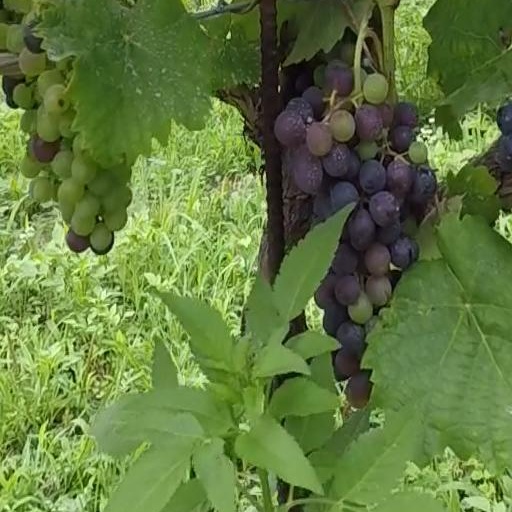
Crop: grape